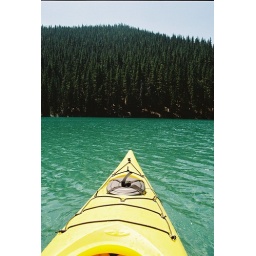
I took this when I was kayaking in Devil's Lake. The water was incredibly blue and clear!